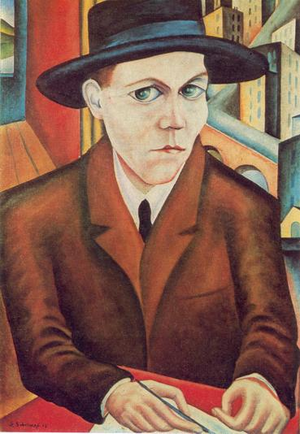
Peu de temps après l'arrivée au pouvoir du NSDAP, en 1933, le chancelier Adolf Hitler lance une « action contre l'esprit non allemand », dans le cadre de laquelle se développent des persécutions organisées et systématiques visant les écrivains juifs, marxistes ou pacifistes. Il s'agit en fait d'une initiative organisée et mise en œuvre par des étudiants allemands sous la direction de la NSDStB, association allemande des étudiants nationaux socialistes.